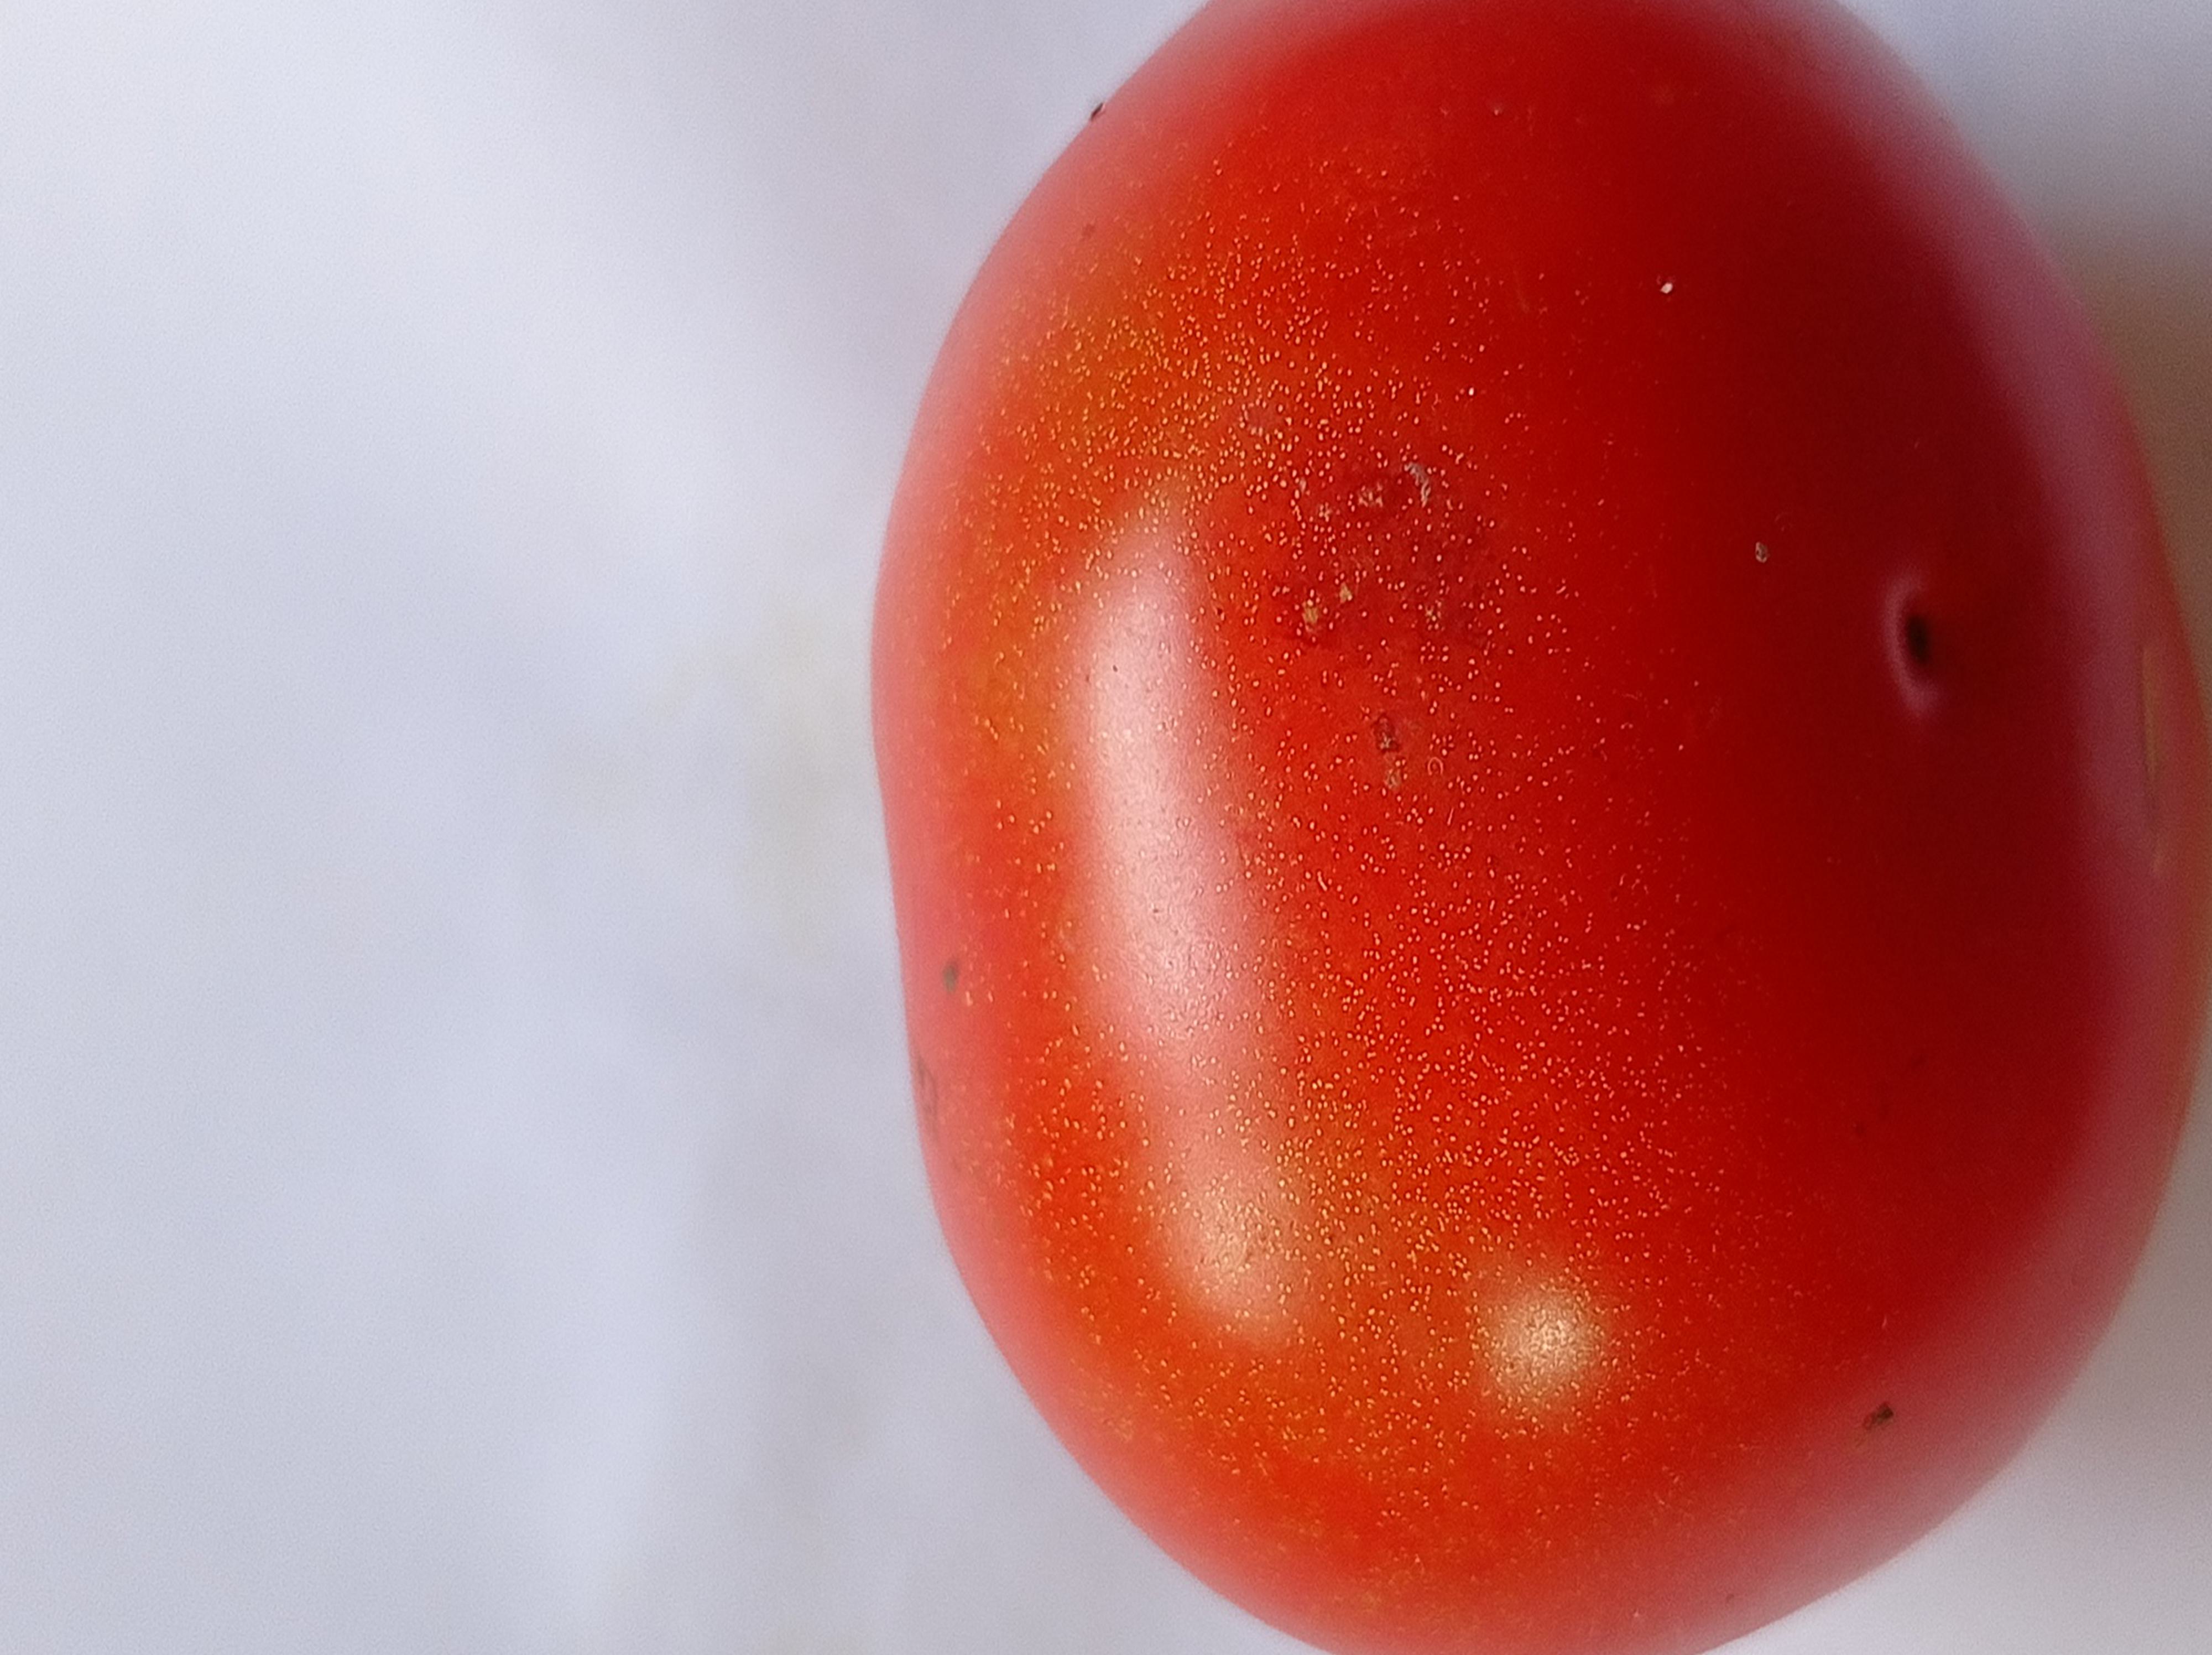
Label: Fresh